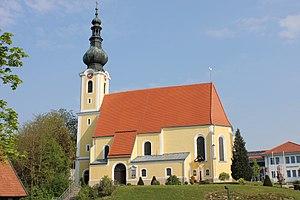
Tumeltsham est une commune autrichienne du district de Ried im Innkreis en Haute-Autriche.